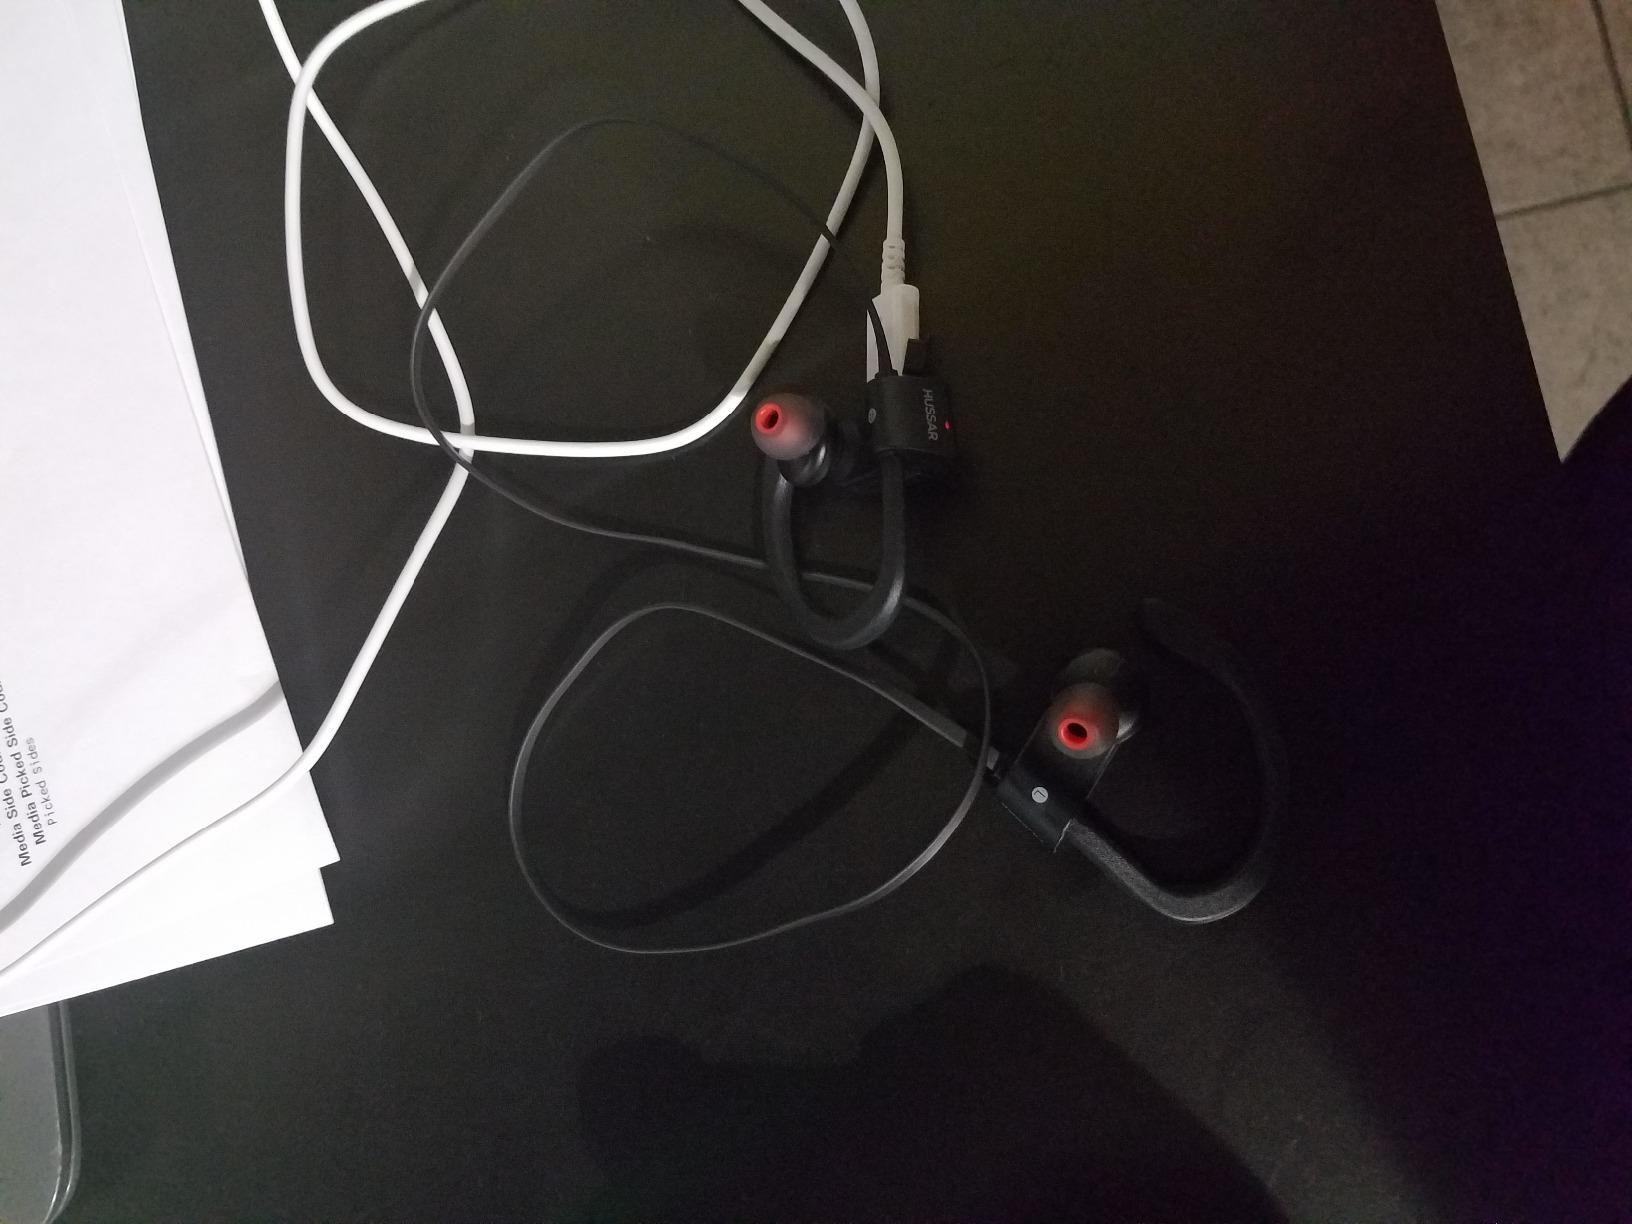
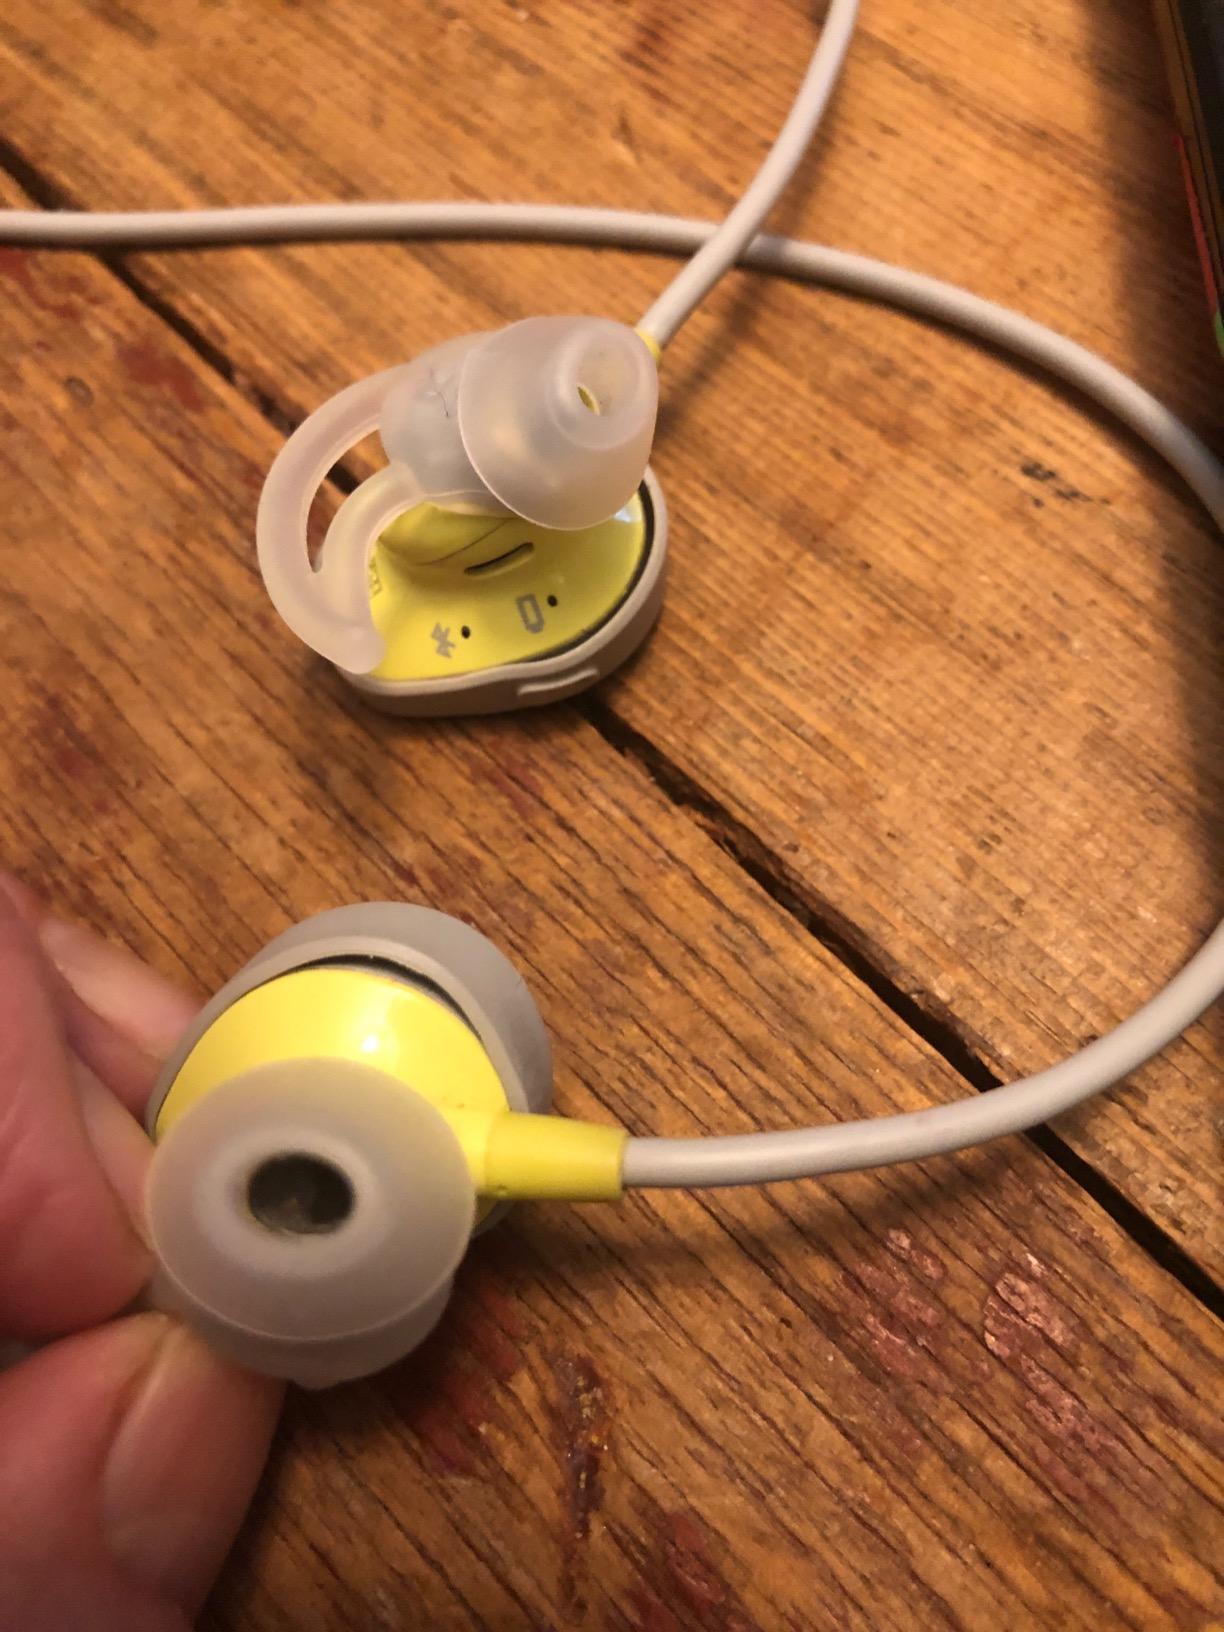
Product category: headphones
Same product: no